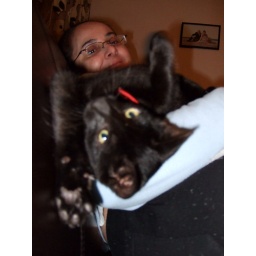
Silly cat and also naughty cat! He had a wee in the bath tonight! Bad Diesel!